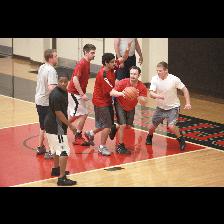
Label: Human